Branch collar

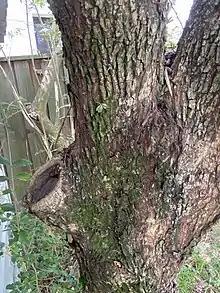
Branch collar that has been pruned correctly.

Trees compartmentalize their injury by producing antimicrobial substances then growing over the area.